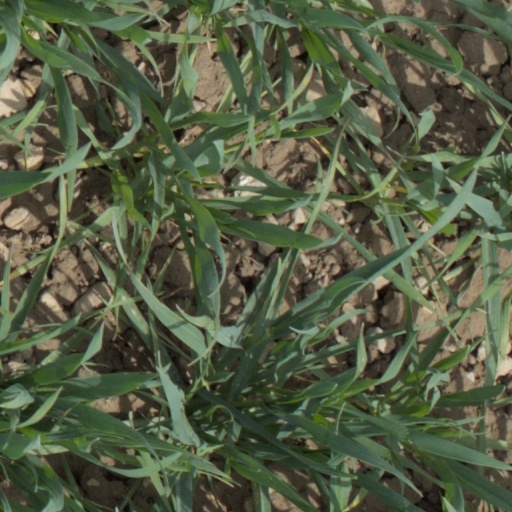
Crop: wheat